Ford Thunderbird (fifth generation)

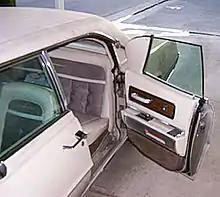
The 4-door Thunderbirds featured quite narrow rear 'suicide' doors.

For 1967 the Thunderbird would be a larger car, moving it closer to Lincoln as the company chose to emphasize the "luxury" part of the "personal luxury car" designation. Ford decided to abandon the Thunderbird's typical unibody construction for this larger car, turning to a body-on-frame method with sophisticated rubber mountings between the two to improve noise/vibration characteristics and reduce weight by a small margin. An overhead console (first appearing on the previous years Town Landau) containing illuminated indicators for emergency flasher use, low-fuel warning, door-ajar and seat-belt reminder light returned in a revised format. The listed retail price of the two-door Landau coupe was US$4,704 ($ in dollars).